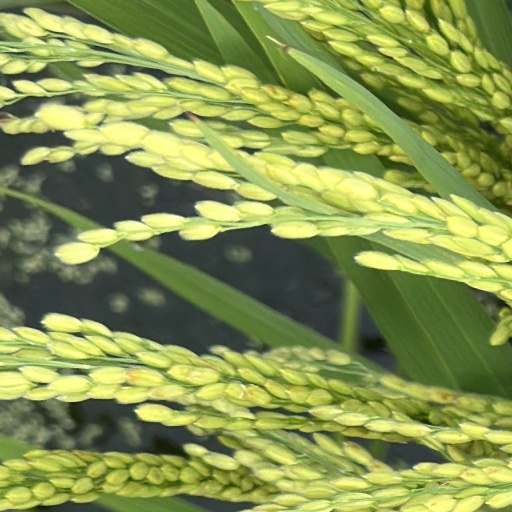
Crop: rice